Argentinosaurus

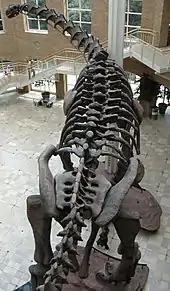
Reconstructed complete skeleton exhibited as a free-standing mount

In 1997, Salgado and colleagues found "Argentinosaurus" to belong to Titanosauridae in an unnamed clade with "Opisthocoelicaudia" and an indeterminate titanosaur. In 2002, Davide Pisani and colleagues recovered "Argentinosaurus" as a member of Titanosauria, and again found it to be in a clade with "Opisthocoelicaudia" and an unnamed taxon, in addition to "Lirainosaurus". A 2003 study by Jeffrey Wilson and Paul Upchurch found both Titanosauridae and Andesauridae to be invalid; the Titanosauridae because it was based on the dubious genus "Titanosaurus" and the Andesauridae because it was defined on plesiomorphies (primitive features) rather than on synapomorphies (newly evolved features that distinguish the group from related groups). A 2011 study by Philip Mannion and Calvo found Andesauridae to be paraphyletic (excluding some of the group's descendants) and likewise recommended its disuse.